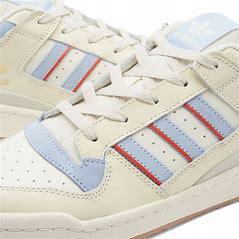
Brand: Adidas
Model: Forum Cl